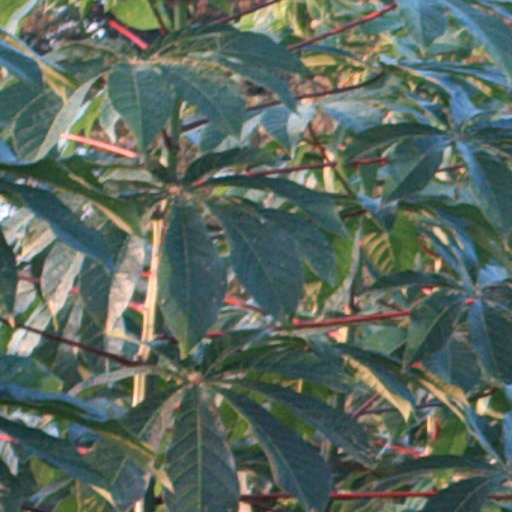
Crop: cassava